William Birdwood

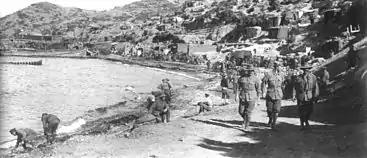
Anzac Cove looking towards Ari Burnu, 1915

In November 1914 Birdwood was instructed by Kitchener to form an army corps from the Australian and New Zealand troops that were training in Egypt. He was promoted to temporary lieutenant-general on 12 December 1914 and given command of the Australian and New Zealand Army Corps. Kitchener instructed General Sir Ian Hamilton, Commander of the Mediterranean Expeditionary Force, to carry out an operation to capture the Gallipoli peninsula and placed Birdwood's ANZAC Corps under Hamilton's command. Hamilton ordered Birdwood to carry out a landing on 25 April 1915 north of Kabatepe at a site now known as ANZAC Cove. The ANZAC Corps encountered high ridges, narrow gullies, dense scrub and strong Ottoman resistance and became pinned down. Major-General William Bridges and Major-General Alexander Godley, the divisional commanders, were both of the view that the Allied forces, dealing with stiffer-than-expected resistance, should be evacuated ahead of an expected attack by the Ottoman Army. Nevertheless, Hamilton ordered them to hold fast.